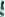
Number: 5